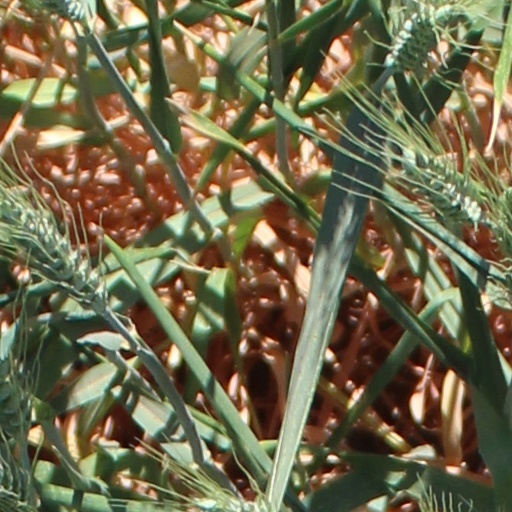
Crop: wheat